Lake Bardwell

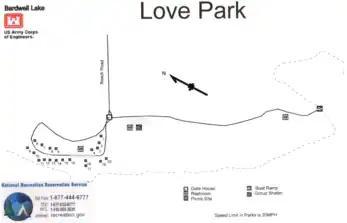

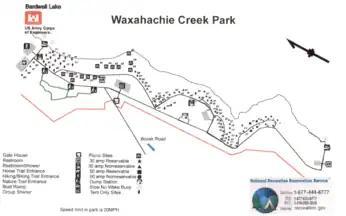

All parks have an area usage fee of $5.00 per vehicle to cover expenses for the facilities and amenities. The marina located in High View Park has a separate charge for use of its facilities. Visitors to campers have no charge imposed on them. The below list is labelled in reference to the image of the lake to the right.